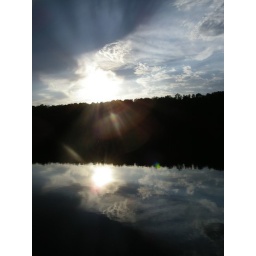
sun and clouds over sullivan lake